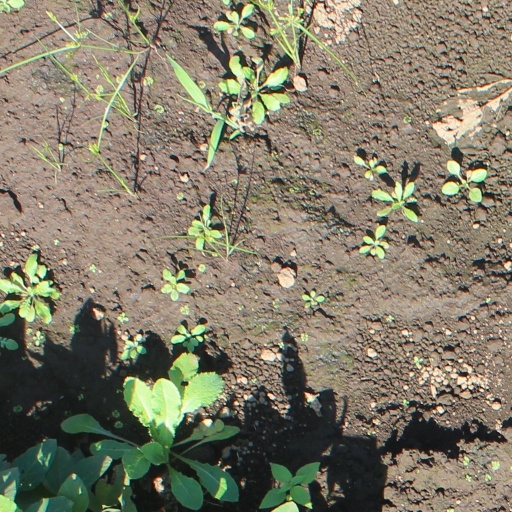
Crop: soybean